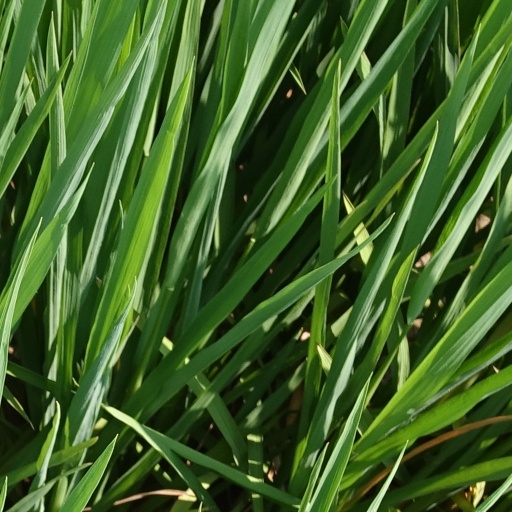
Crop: rice